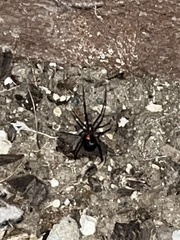
Species: Lactrodectus_hesperus